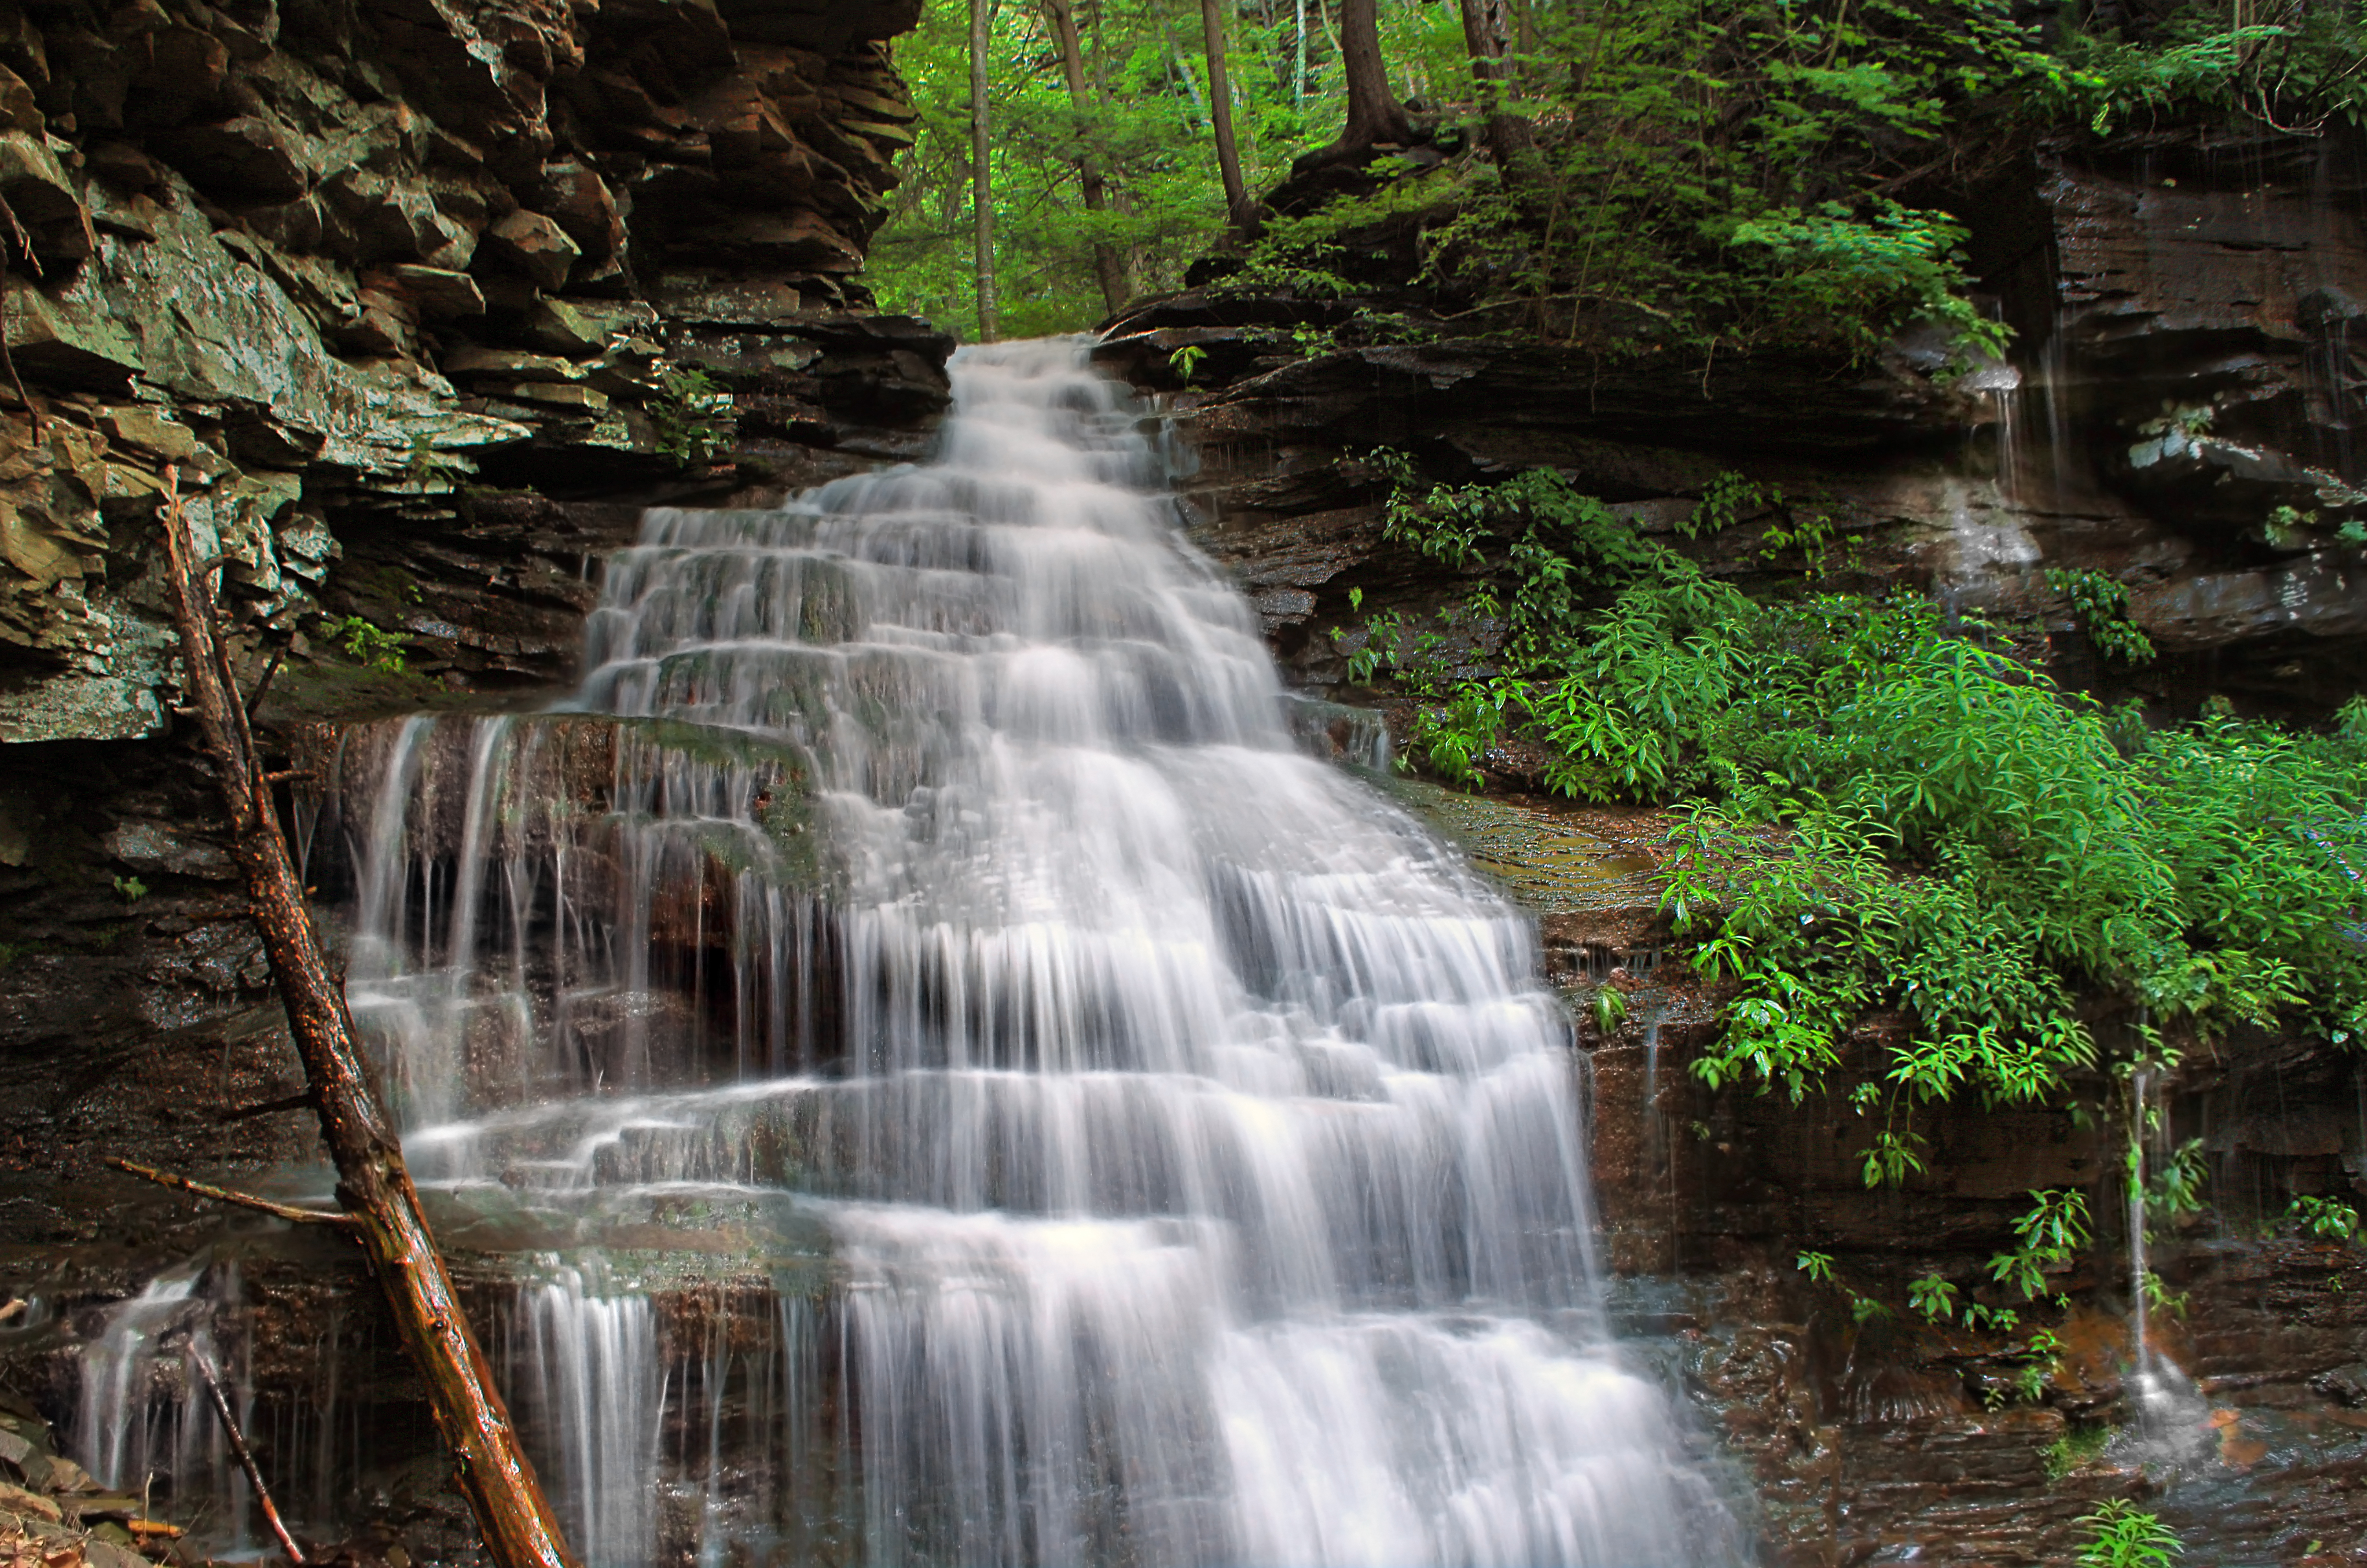
water, forest, waterfall, creek, hiking, summer, moss, stream, jungle, plants, body of water, trees, rocks, creativecommons, logs, vegetation, rainforest, falls, ravine, cascades, pennsylvania, endlessmountains, loyalsockstateforest, sullivancounty, loyalsocktrail, kettlecreekwildarea, fallsrun, seeps, gibsonfalls, gipsonfalls, wasserfall, habitat, water feature, watercourse